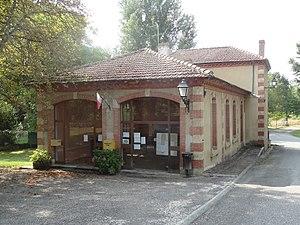
Mairie de Lamaguère.
Lamaguère est une commune française située dans le département du Gers, en région Occitanie.